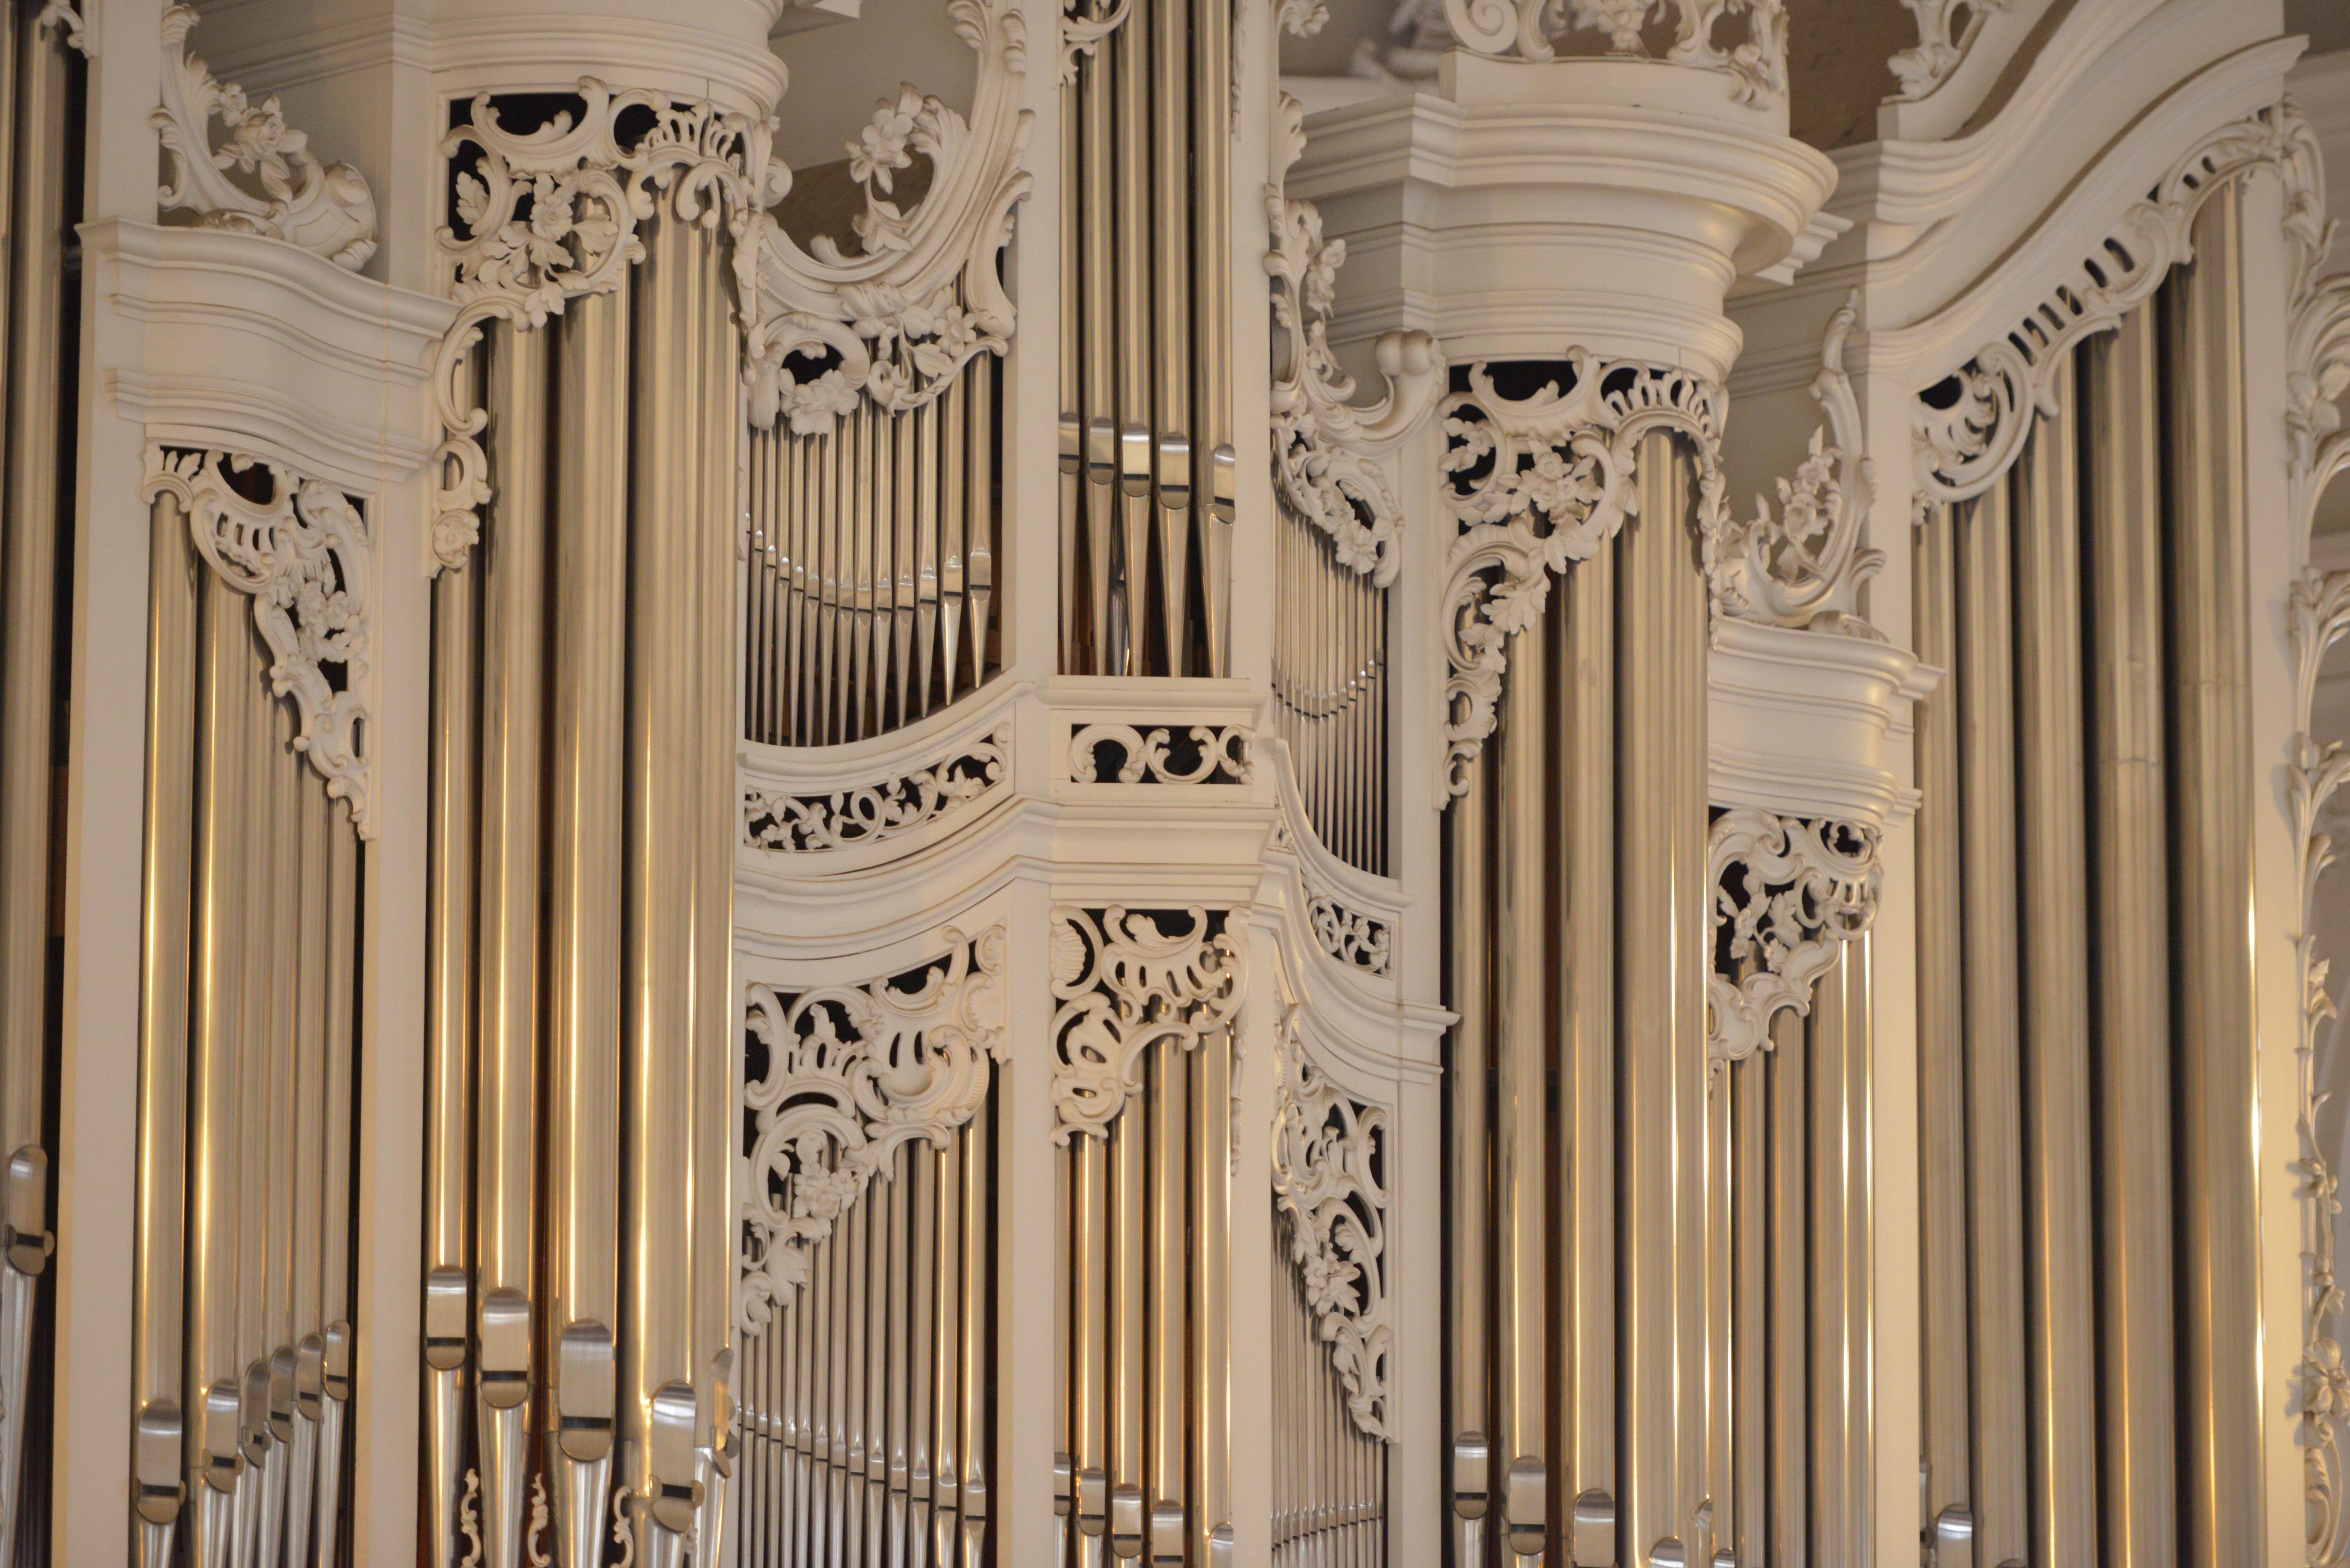
structure, keyboard, technology, column, musical instrument, interior design, detail, organ, ludwig church, saarbr cken, wind instrument, pipe organ, organ pipe, baluster, electronic device